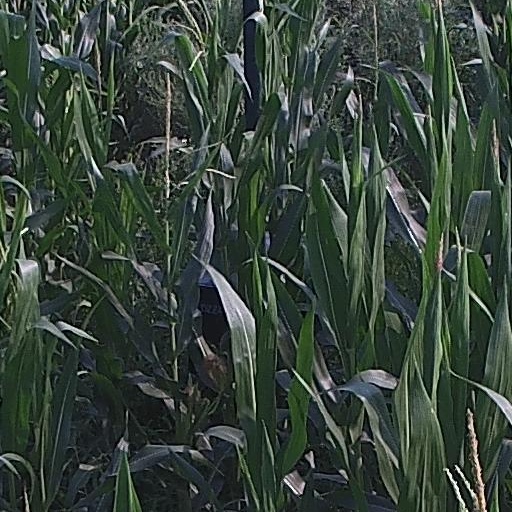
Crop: maize; corn